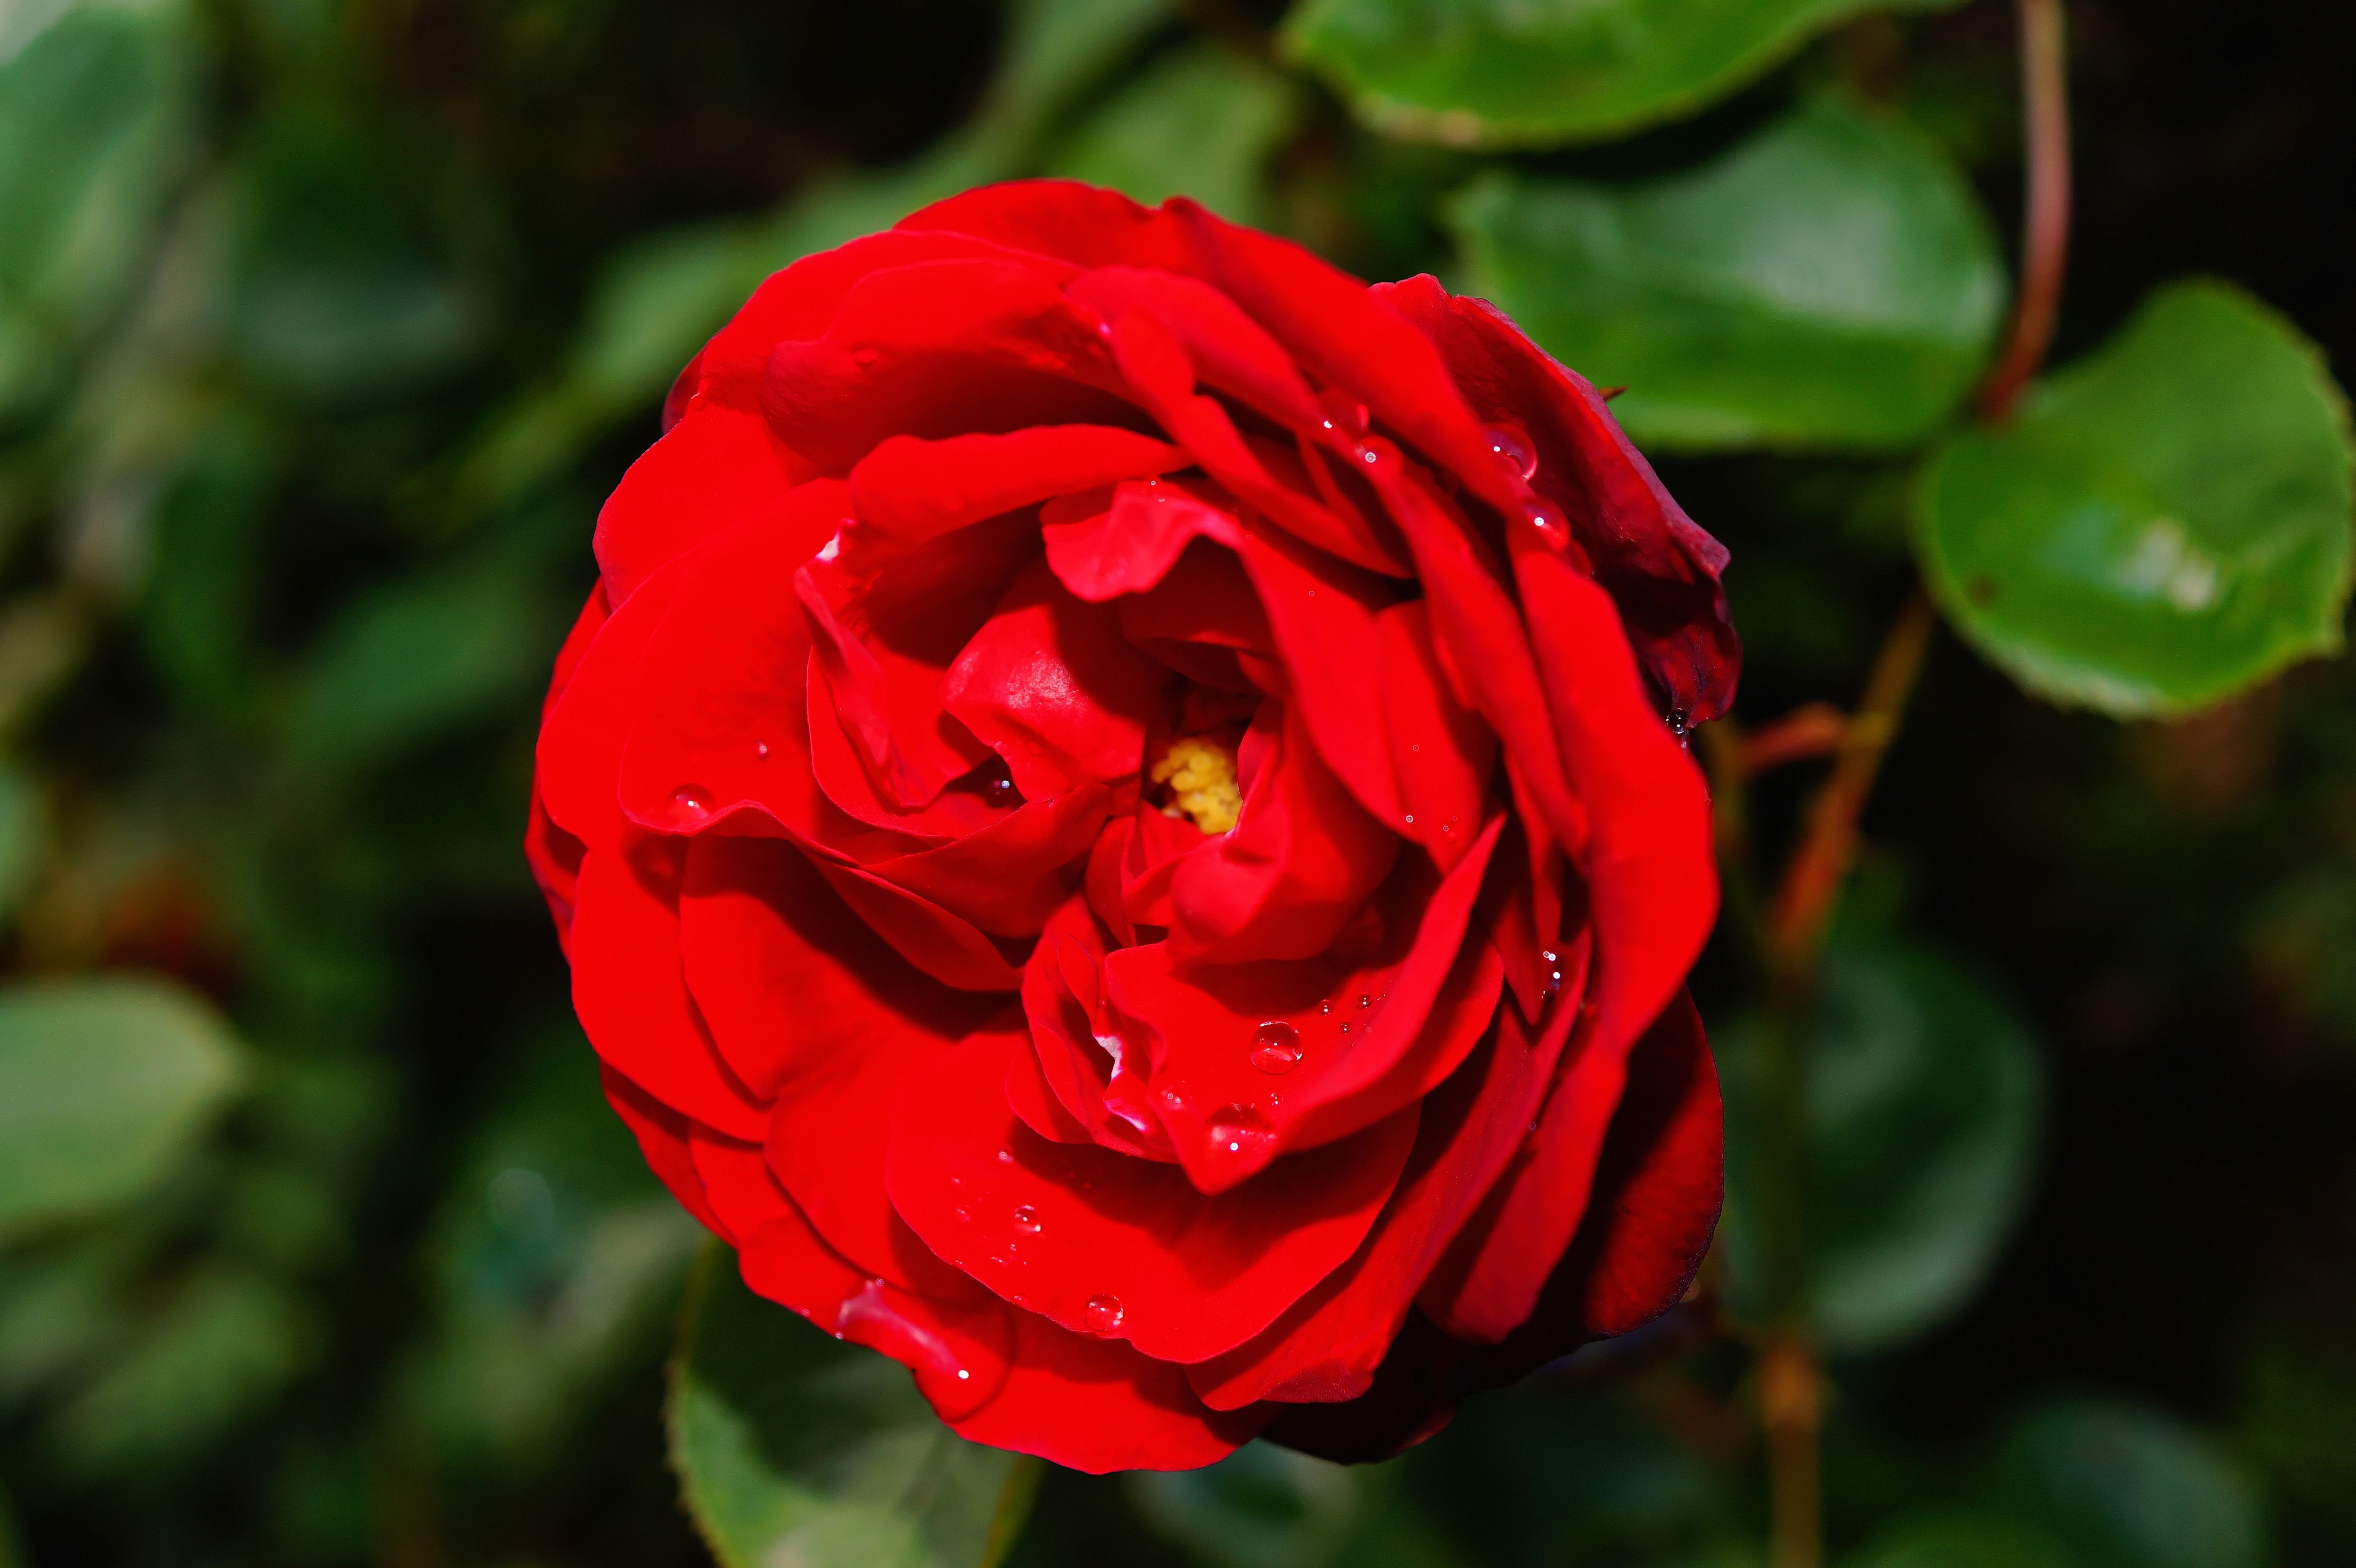
blossom, plant, sweet, flower, petal, bloom, love, rose, red, romantic, friendship, flora, flowers, beauty, floribunda, macro photography, flowering plant, garden roses, rose family, plant stem, land plant, rosa centifolia, rose order